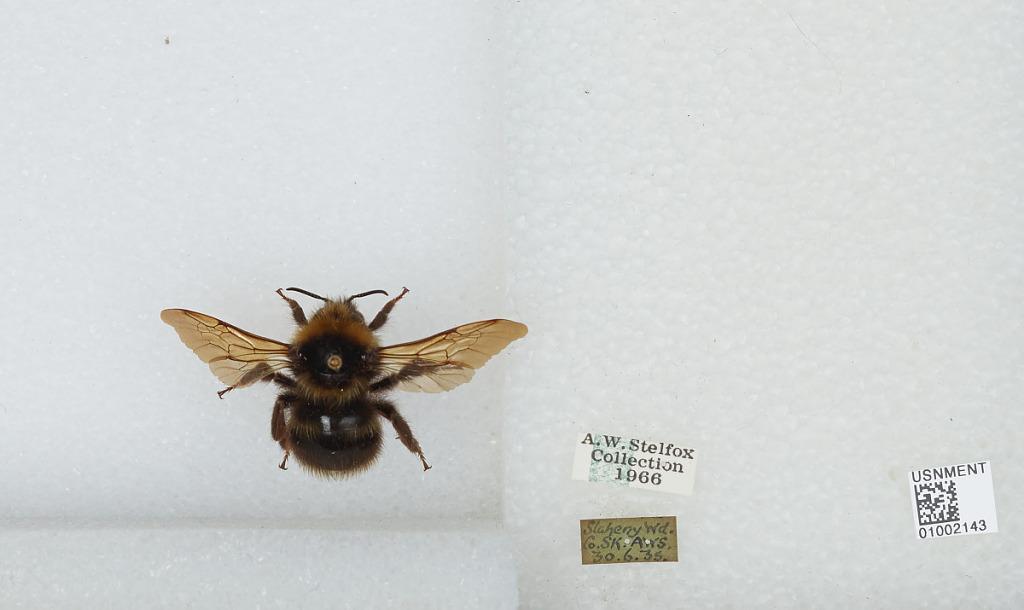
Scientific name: Bombus (Psithyrus) barbutellus (Kirby)
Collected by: A. Stelfox
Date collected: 1935-6-30
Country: Ireland
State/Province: Kerry
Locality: Slaheny, Kilgarvan
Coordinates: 51.8914, -9.4425